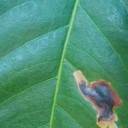
Label: Miner